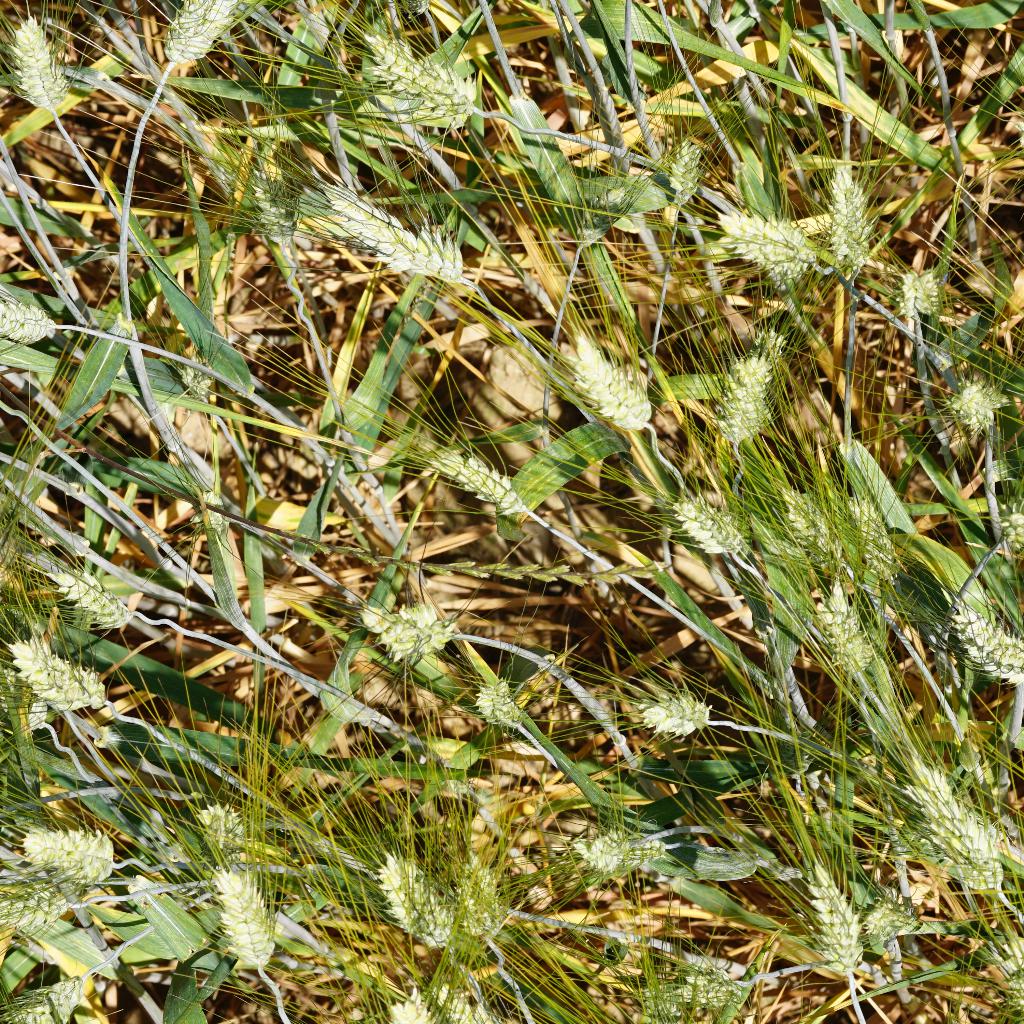
Country: France
Location: Gréoux
Wheat development stage: Filling